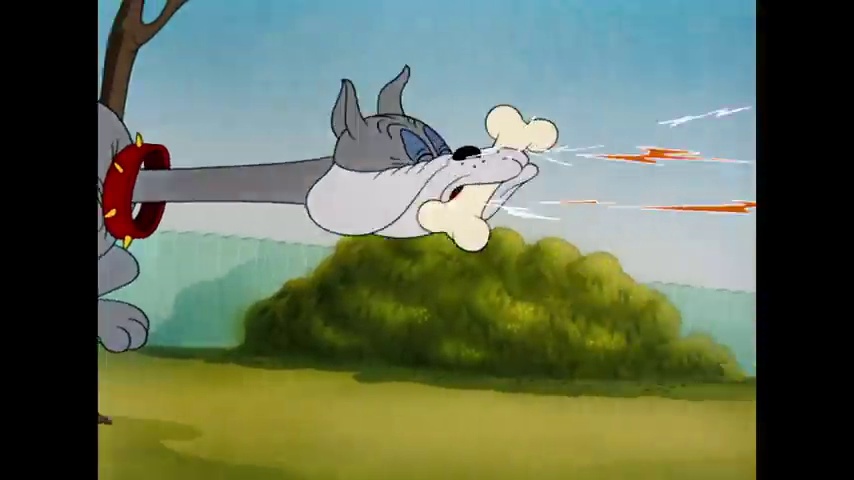
Portrait style: Cartoon Portrait